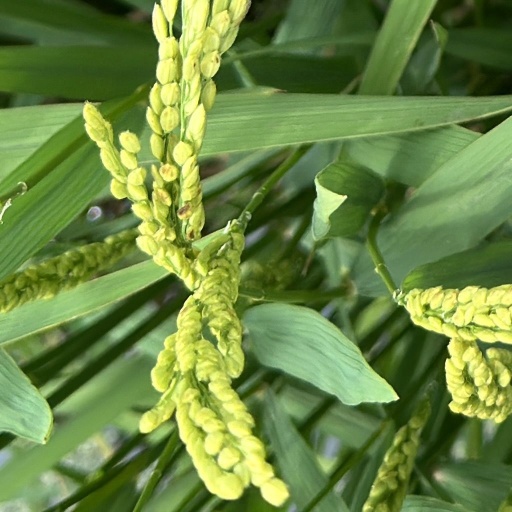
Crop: rice